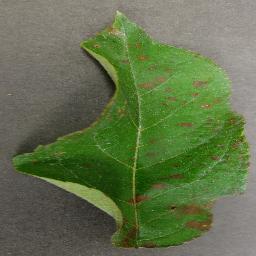
Label: Apple___Cedar_apple_rust